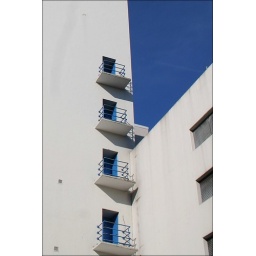
Four blue doors at Warmoesstraat in Amsterdam / Netherlands.